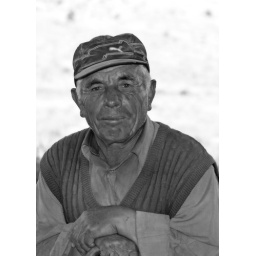
Shepherd in black & white